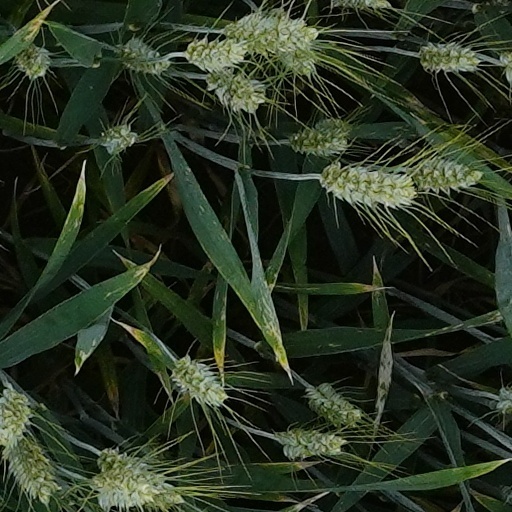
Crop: wheat